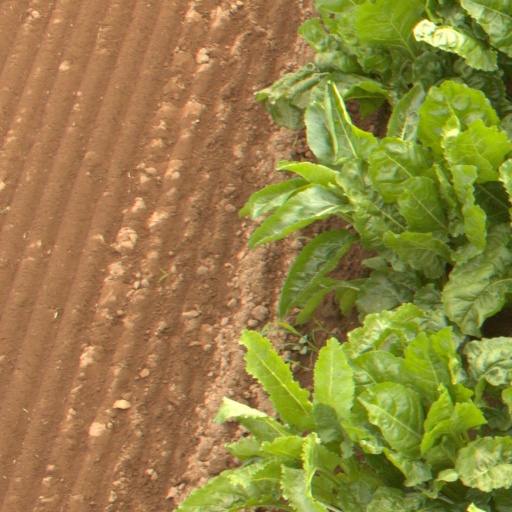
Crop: sugar beet